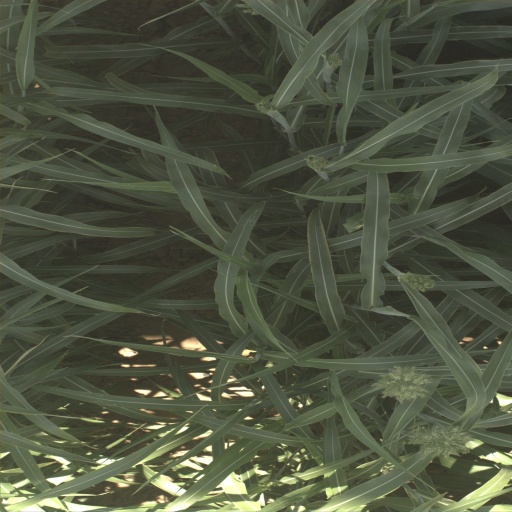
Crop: sorghum